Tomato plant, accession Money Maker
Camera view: vertical (180 deg); turntable rotation: 60 degrees
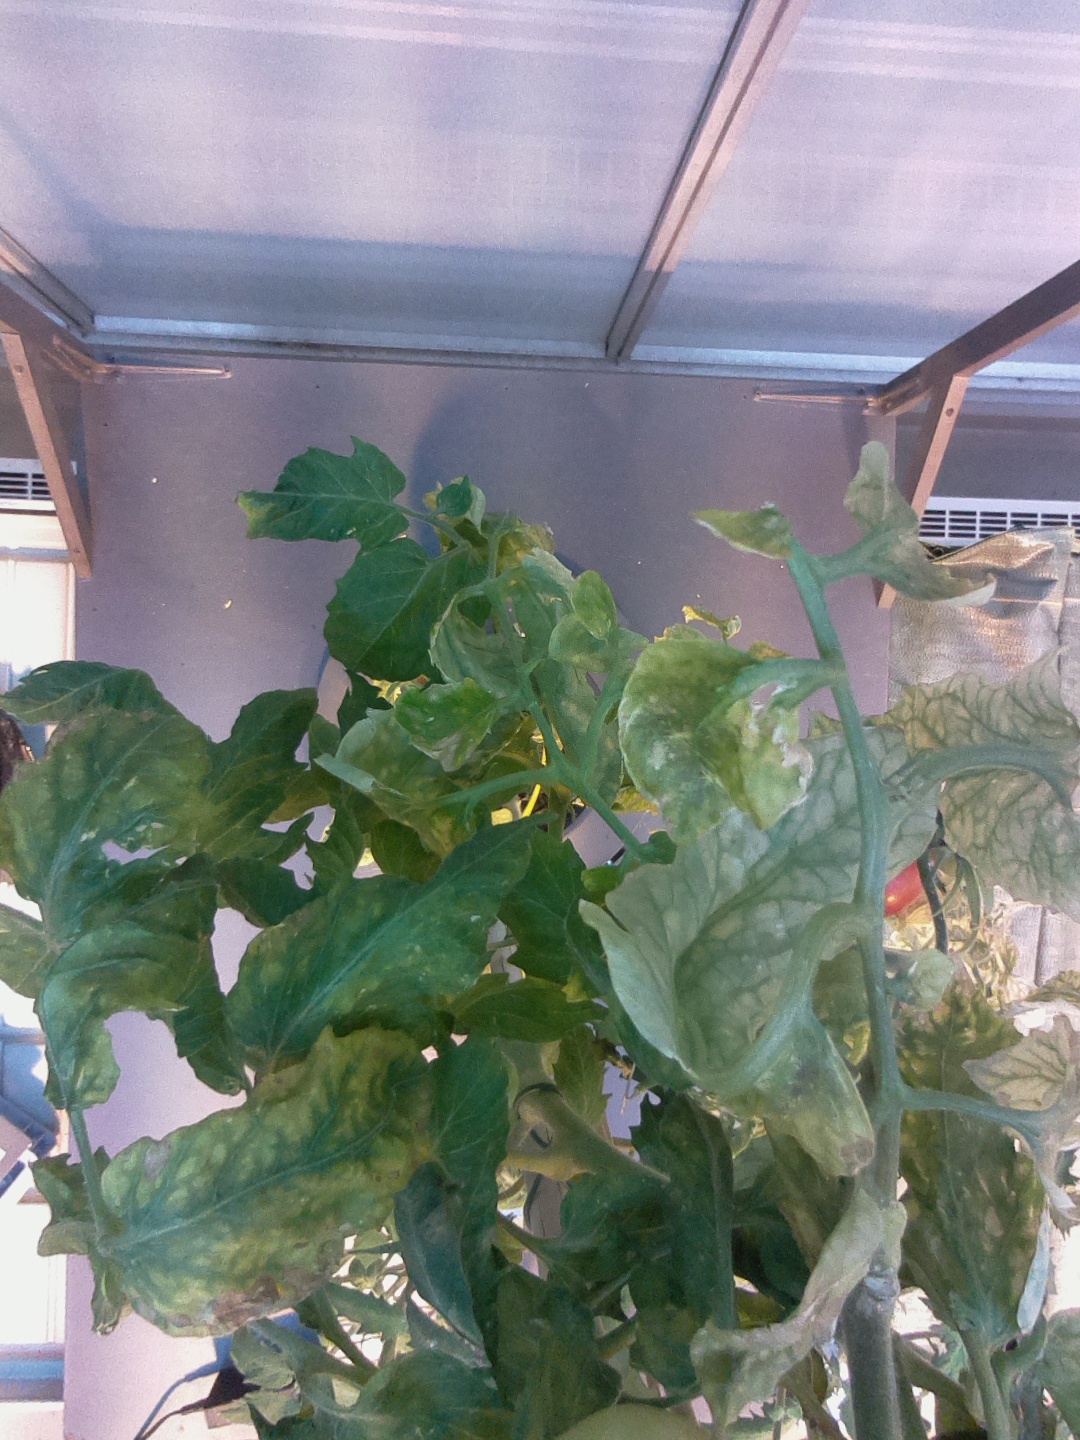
BBCH growth stage 81: 10%-20% of fruits show typical fully ripe color